Showdown (AFL)

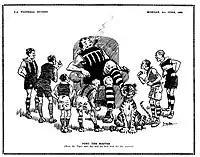

After Federation, coinciding with the time that Port Adelaide was becoming the dominant force in the SANFL, the notion of "'Port Adelaide against The Rest"' became a key theme for football in the state. This notion was reinforced by a game between Port Adelaide and a composite state side at the end of 1914 after Port Adelaide had completed a perfect season winning both the state premiership and the Champions of Australia for the fourth time.